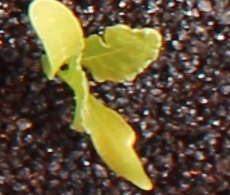
Label: Sugar beet